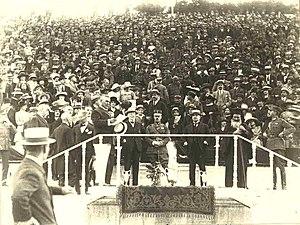
1920 - Fête au Stade panathénaïque d'Athènes, avec fr:Eleftherios Venizelos, le roi Alexandre Ier et w:Themistoklis Sophoulis, après la signature du Traité de Sèvres. Türkçe: Sevr Antlaşması'nın imzalanmasını takiben Atina'daki Panathinaiko Stadyumu'nda Elefterios Venizelos, Kral Aleksandros ve Temistoklis Sofulis'in de katıldığı kutlama.
Elefthérios Kyriákou Venizélos, né le 11 août 1864 à Mourniés, en Crète, et décédé le 18 mars 1936 à Paris, en France, est un homme politique grec, considéré, dès 1921, comme le « fondateur de la Grèce moderne ».